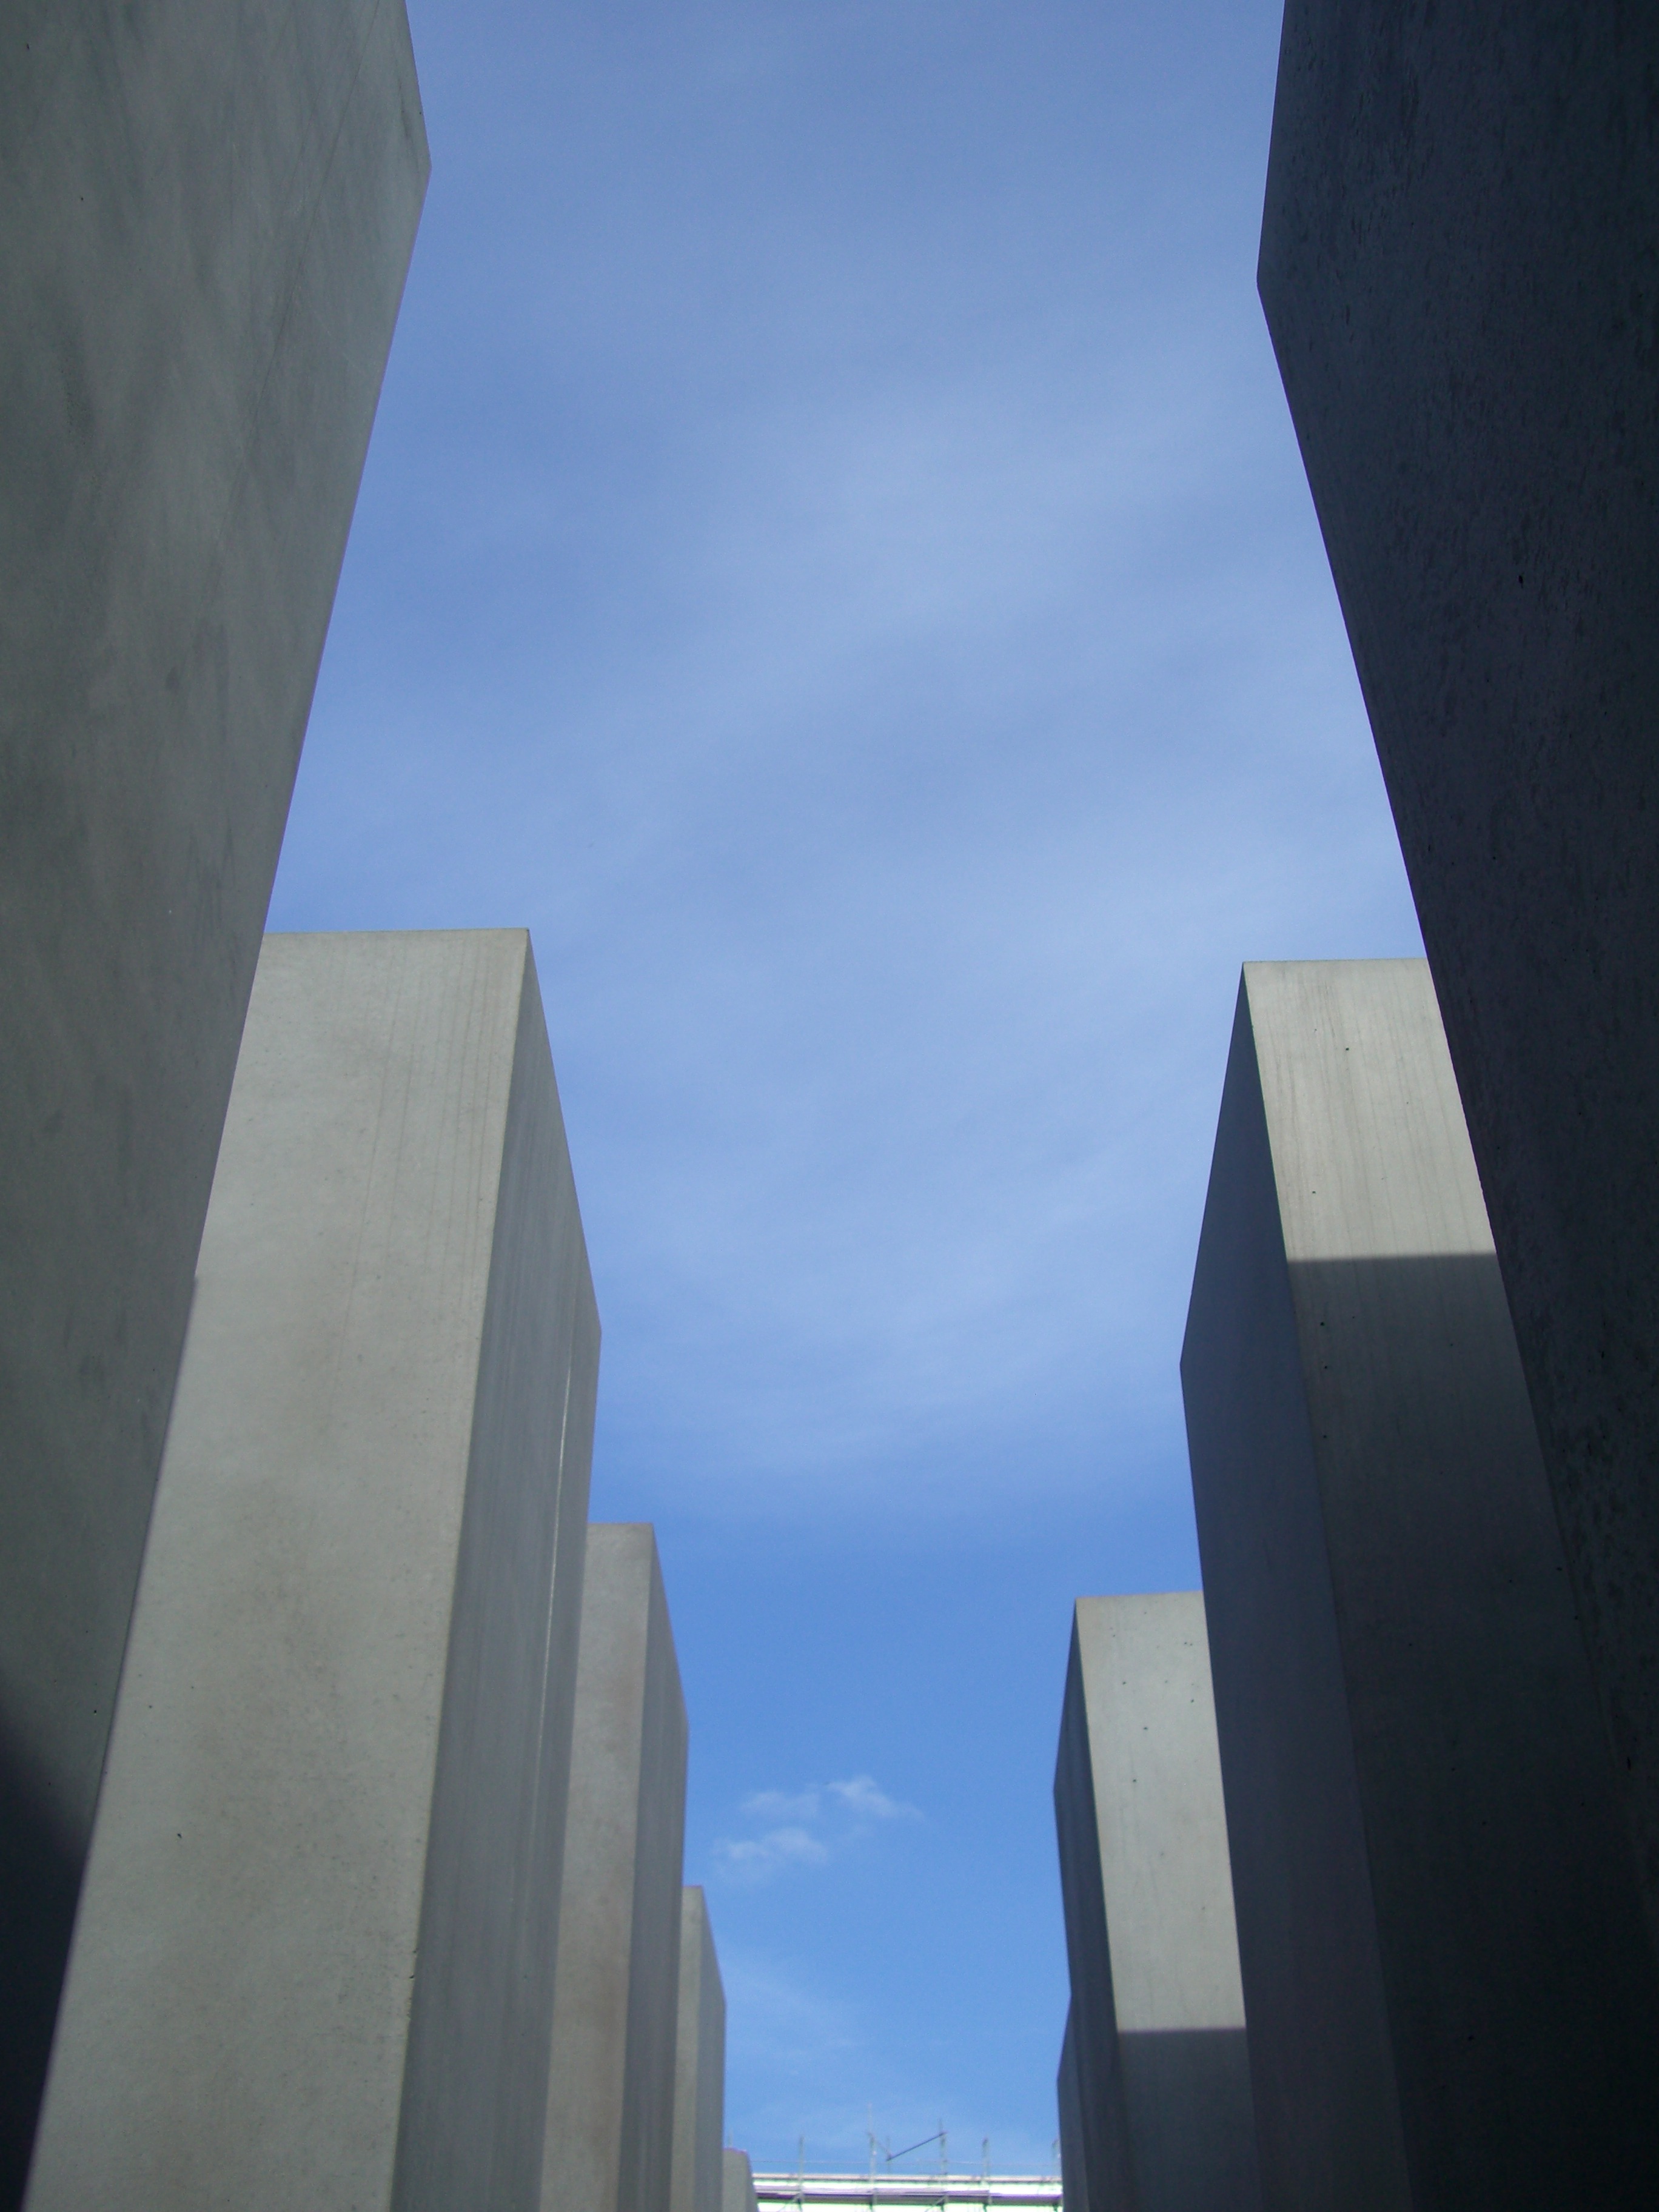
architecture, sky, skyscraper, monument, landmark, facade, blue, tower block, berlin, out, monolith, atmosphere of earth, gray steles